Eliza R. Snow

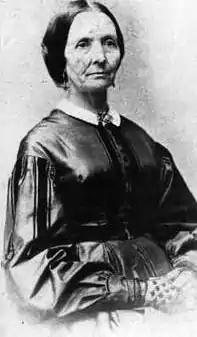
Eliza Roxey Snow (1870)

Eliza Roxey Snow (January 21, 1804 – December 5, 1887) was one of the many wives of Joseph Smith and then Brigham Young after Smith's death. In the history of the Church of Jesus Christ of Latter-day Saints (LDS Church), she was a well-known and significant figure. She wrote poetry, chronicled history, celebrated nature and relationships, and expounded scripture and doctrine. Snow was the second Relief Society general president of the LDS Church, which she reestablished in the Utah Territory in 1866. She was also the older sister of Lorenzo Snow, the LDS Church's fifth president.